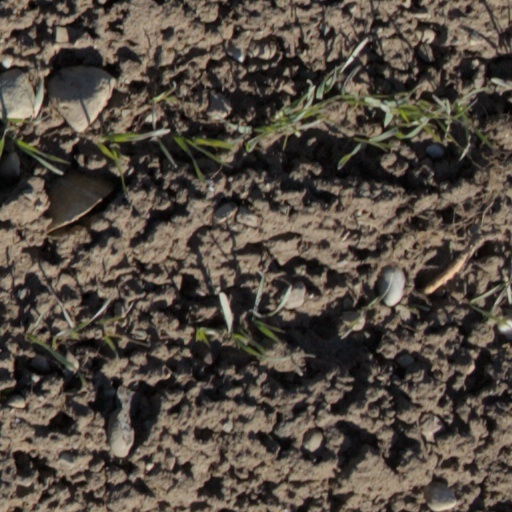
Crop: wheat